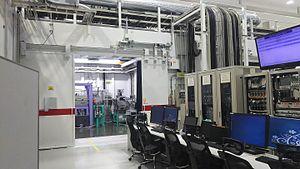
Le SPring-8 Angstrom Compact free electron LAser, appelé SACLA, est un laser à électrons libres installé au Japon, dans la préfecture de Hyōgo, dans le complexe du synchrotron SPring-8. Lors de sa mise en service, en 2011, c'était le deuxième plus puissant laser à électrons libres au monde et le premier au Japon.